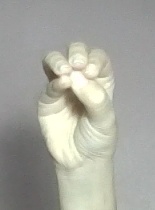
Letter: ha